Nadapuram

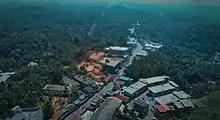
Aerial view of Kallachi

Most of the people are working outside India, particularly in the Persian Gulf area. The main income of the locality is based on these NRIs. Nadapuram is greatly influenced by the luxuries of Gulf regions. One can find magnificent houses with modern facilities, which reflect the wealth of the local people.